Guido von List

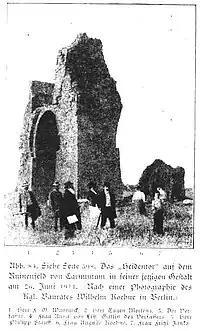
An 'Armanist pilgrimage' to the Pagan Gate, June 1911. List is third from left.

List's popularity among the Pan-Germanist movement resulted in suggestions that a society devoted to the promotion of List's work be established. This materialised as the Guido-von-List-Gesellschaft in March 1908, which was largely funded by the Wannieck family but which also included many prominent figures from middle and upper-class Austrian and German society.